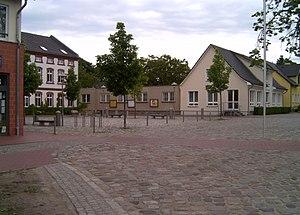
Woltersdorf est une commune de l’arrondissement d'Oder-Spree, au Brandebourg, en Allemagne.